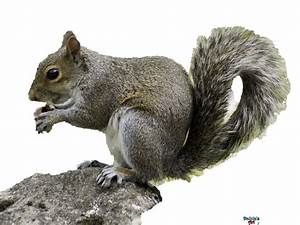
Label: scoiattolo